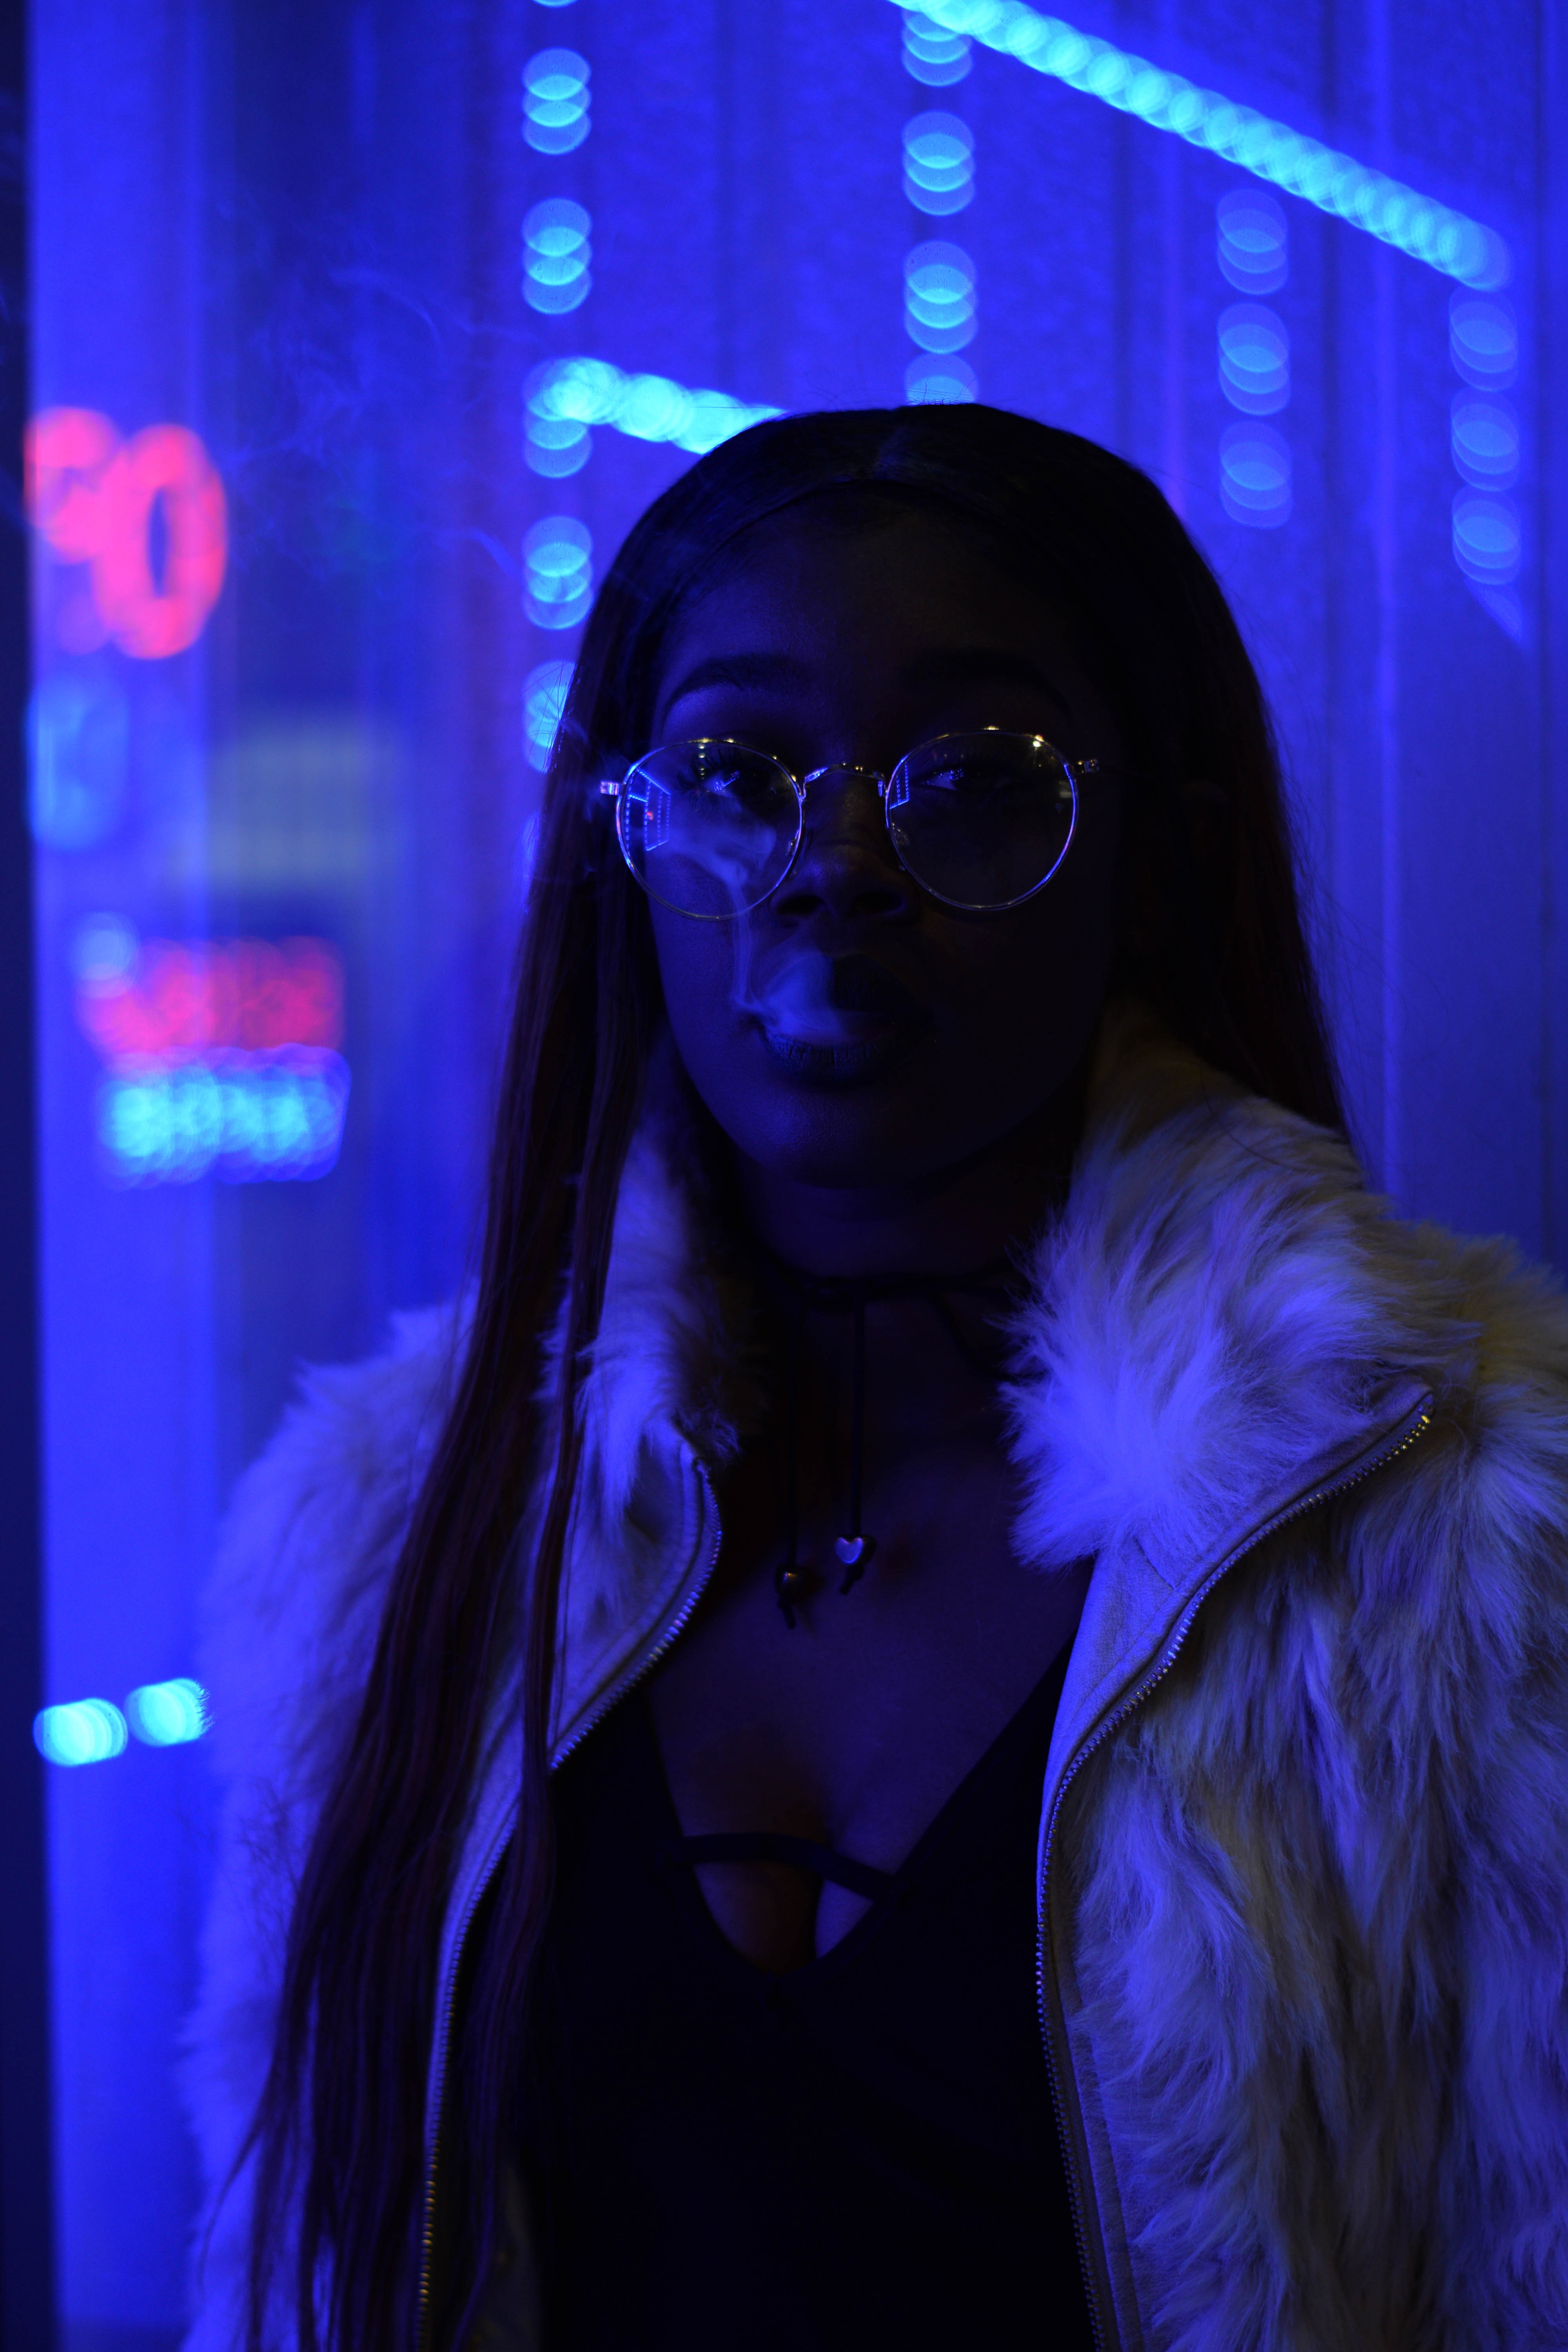
blue, eyewear, electric blue, light, purple, lighting, human, glasses, fun, sunglasses, magenta, performance, neon, black hair, darkness